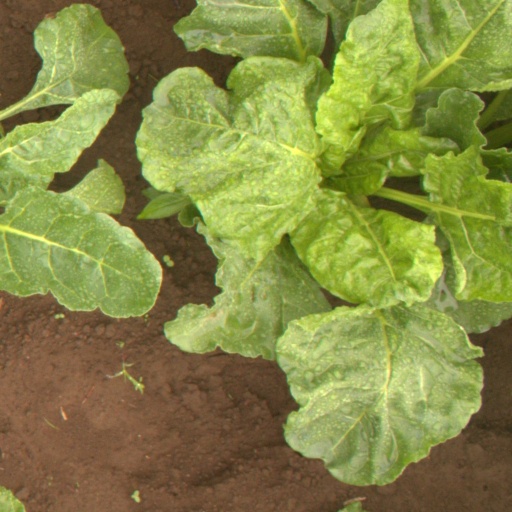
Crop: sugar beet